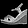
Label: Sandal